Women's detachment of Ukrainian Sich Riflemen

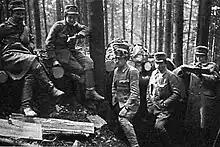
USS Officers Zenon Noskovsky, Olena Stepaniv, Ivan Chmola, Osyp Yarimovych and Sofia Galechko on Mount Makivka

The USS-II women's detachment was a division of the Legion of Ukrainian Sich Riflemen. Formed before the First World War and passed through the trials of this war.